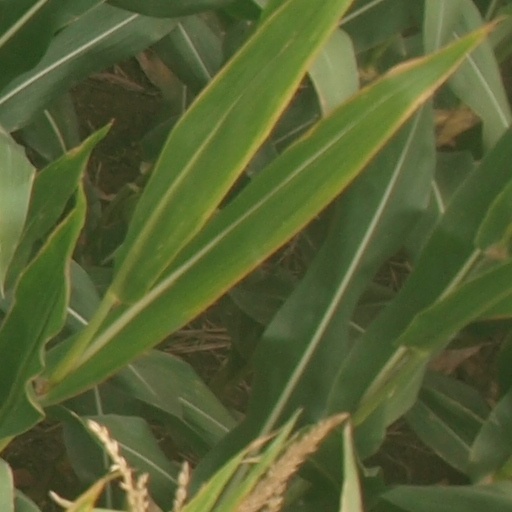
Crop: maize; corn